James Mackay, Baron Mackay of Clashfern

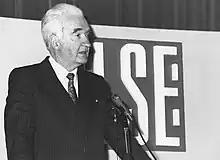
Mackay giving a public lecture at LSE in 1989

Mackay was elected to the Faculty of Advocates in 1955. He was appointed a Queen's Counsel in 1965. He was Sheriff Principal for Renfrew and Argyll from 1972 to 1974. In 1973 he became Vice-Dean of the Faculty on Advocates and from 1976 until 1979 served as its Dean, the leader of the Scots bar.